History of Mexican Americans

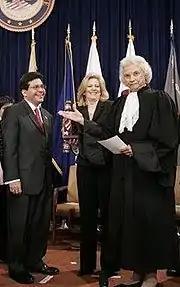
Justice Sandra Day O'Connor presents Alberto Gonzales to the audience after swearing him in as Attorney General, as Mrs. Gonzales looks on.

When Franklin Delano Roosevelt was elected president in 1932, there was hope he would provide relief to the suffering Mexican American communities across the United States. This did not materialize. While no New Deal program explicitly barred people by race or immigration status from receiving assistance, occupational status was used to exclude Mexican Americans from receiving Depression relief. The Social Security Act of 1935, for example, barred agricultural and domestic workers from both social security benefits and unemployment insurance, which effectively excluded many African and Mexican Americans from this early social safety net. At the local level, few Mexican migrant laborers received relief, since residency restrictions often required the applicant to have lived in the county for a set amount of time, which excluded migratory laborers.